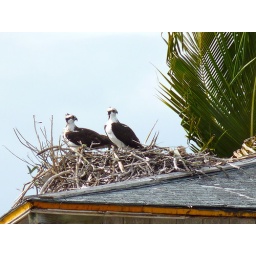
The female is on the left all dressed up in her mating finest. The male looks pretty handsome, too.